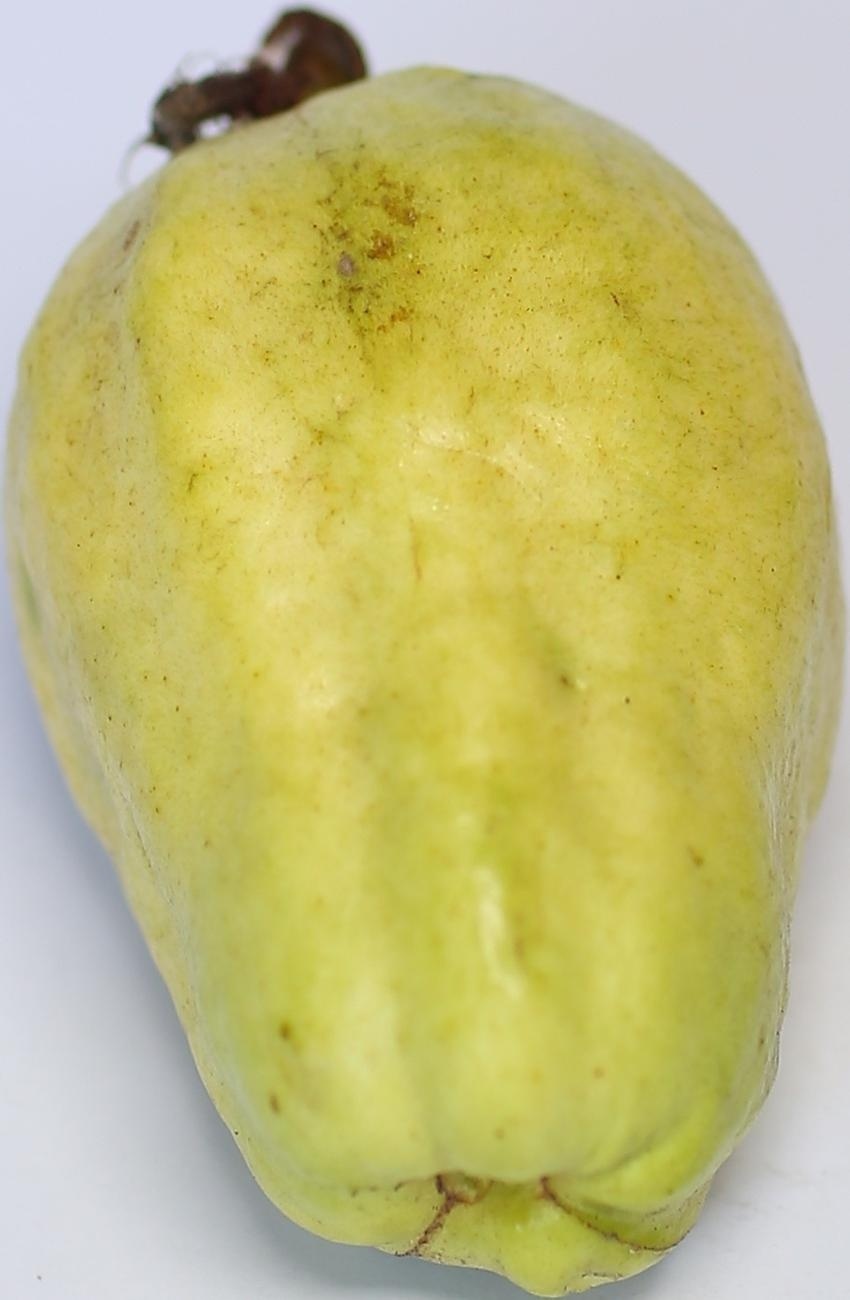
Maturity: mature-green
Variety: thadhrami